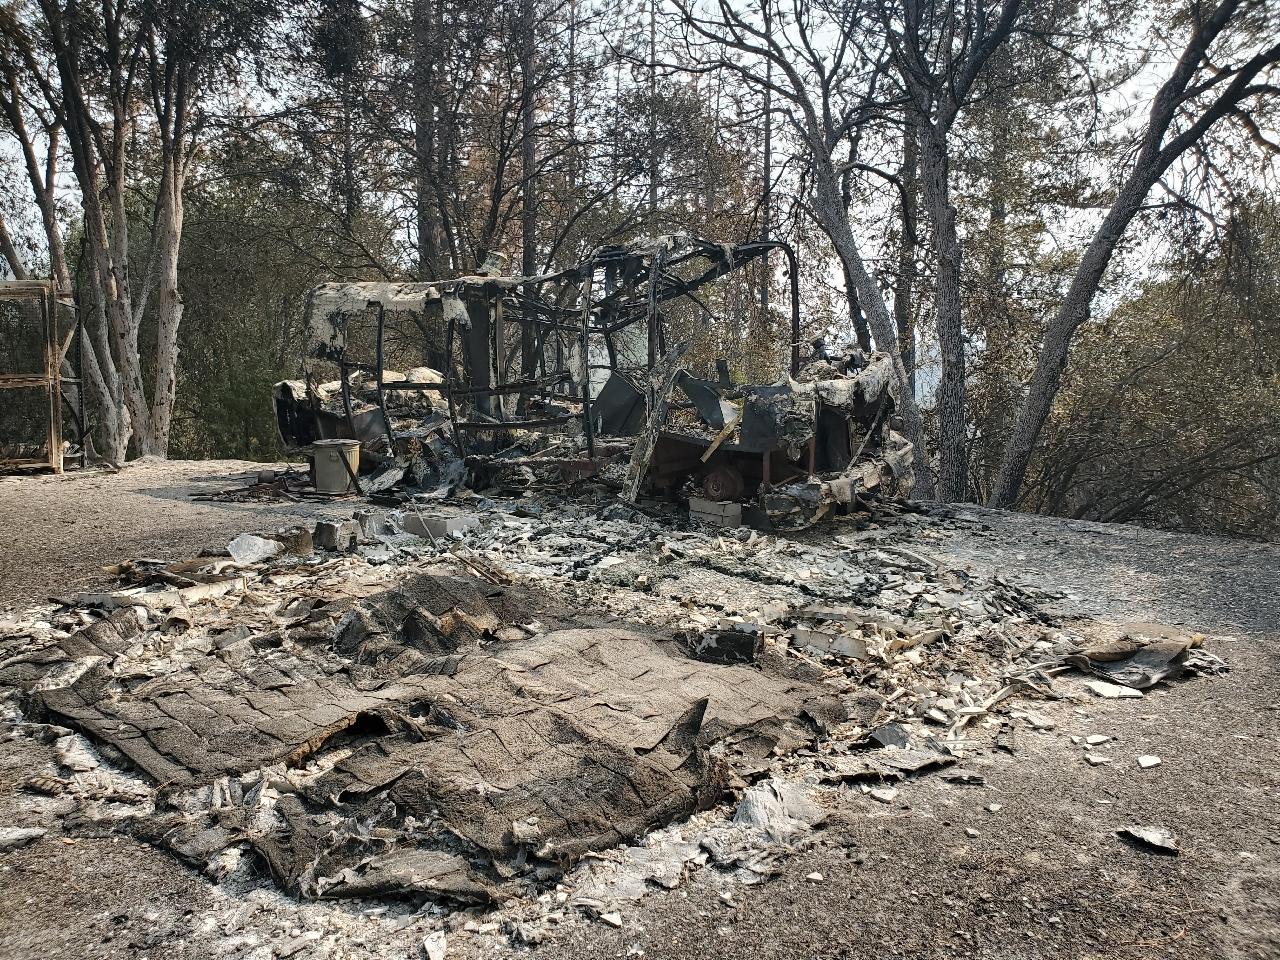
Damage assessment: destroyed